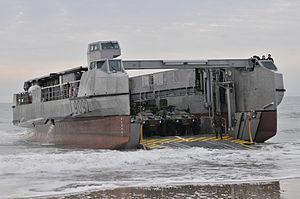
L'engin de débarquement amphibie rapide ou EDA-R est une embarcation de débarquement à haute vitesse de type catamaran conçue par les Constructions industrielles de la Méditerranée. Réalisé par la Socarenam à Saint-Malo, il est commandé à quatre exemplaires le 15 juin 2009 pour la Marine française, et en deux exemplaires pour la Marine russe, qui ont été ensuite rachetés par la marine égyptienne à la suite de l'affaire des Mistral.